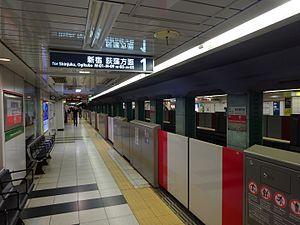
Shinjuku-Gyoemmae est une station du métro de Tokyo sur la ligne Marunouchi dans l'arrondissement de Shinjuku à Tokyo. Elle est exploitée par le Tokyo Metro.